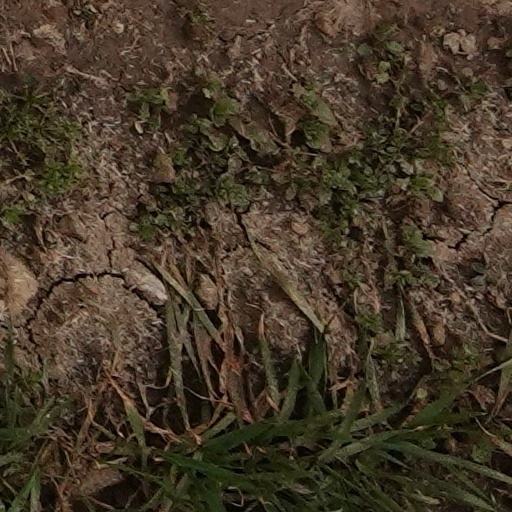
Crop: wheat